North Indian culture

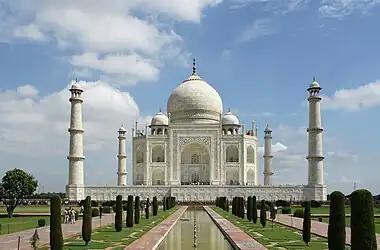
The Taj Mahal regarded as one of the seven wonders of the world

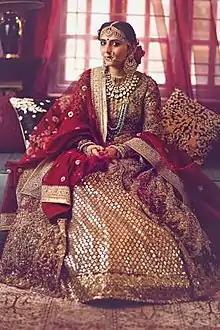
North Indian Hindu bride in the traditional Lehenga

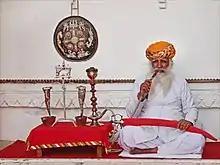
Man in traditional dress smoking hookah, Rajasthan, India.

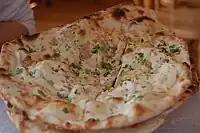
Naan is popular form of flatbread eaten in Northern India.

Women traditionally wear salwar kameez, gagra choli, sari and phiran. Dupatta is worn to complete the outfit. Men traditionally wear kurta, achkan, kameez and sherwani for upper garment, lower garment includes dhoti, churidar, and shalwar. Pagri is usually worn around the head to complete the outfit, especially in rural areas. In states like Uttarakhand and Himachal Pradesh, women usually wear ghaghra and a full sleeved blouse or kurta salwar adorning a coat and an orni (headscarf). The men usually wear kurta and pants or shirt) coat with a Himachali cap. In the states of Punjab, Jammu and Kashmir, Himachal Pradesh and Haryana, traditional dress is Kameez Shalwar. In the states of Rajasthan, Uttar Pradesh, and southern Haryana, it is ghagra choli. Pagri is worn in various region styles and is the symbol which shows one's status and the respect in which one is held. In urban centres and as well as rural areas western influence can easily be seen nowadays.